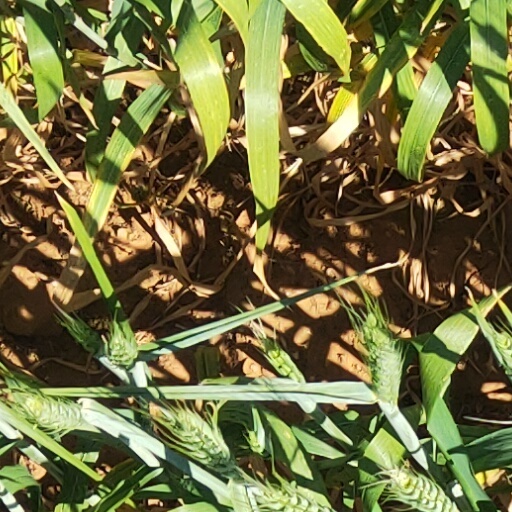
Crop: wheat